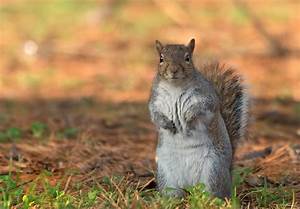
Label: scoiattolo